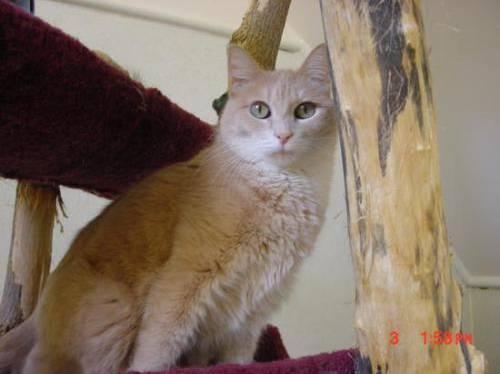
cat